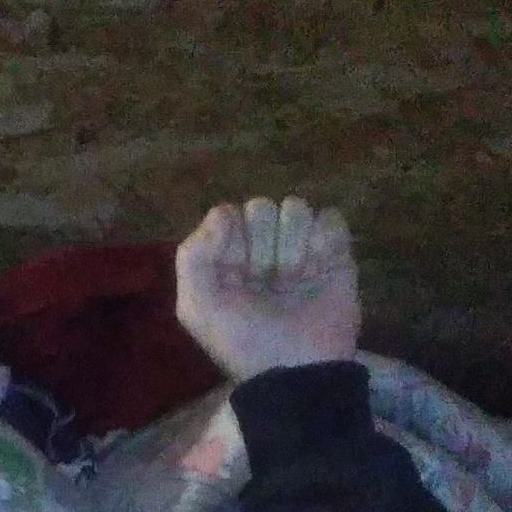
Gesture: fist